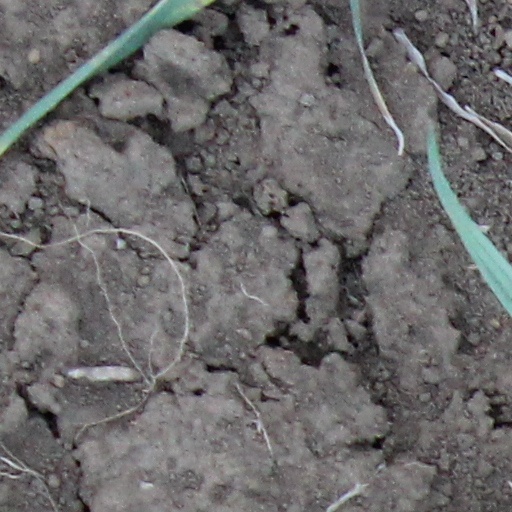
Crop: wheat